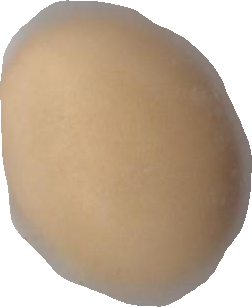
Variety: Dega